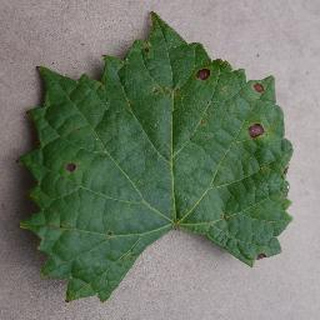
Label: grape_black_rot